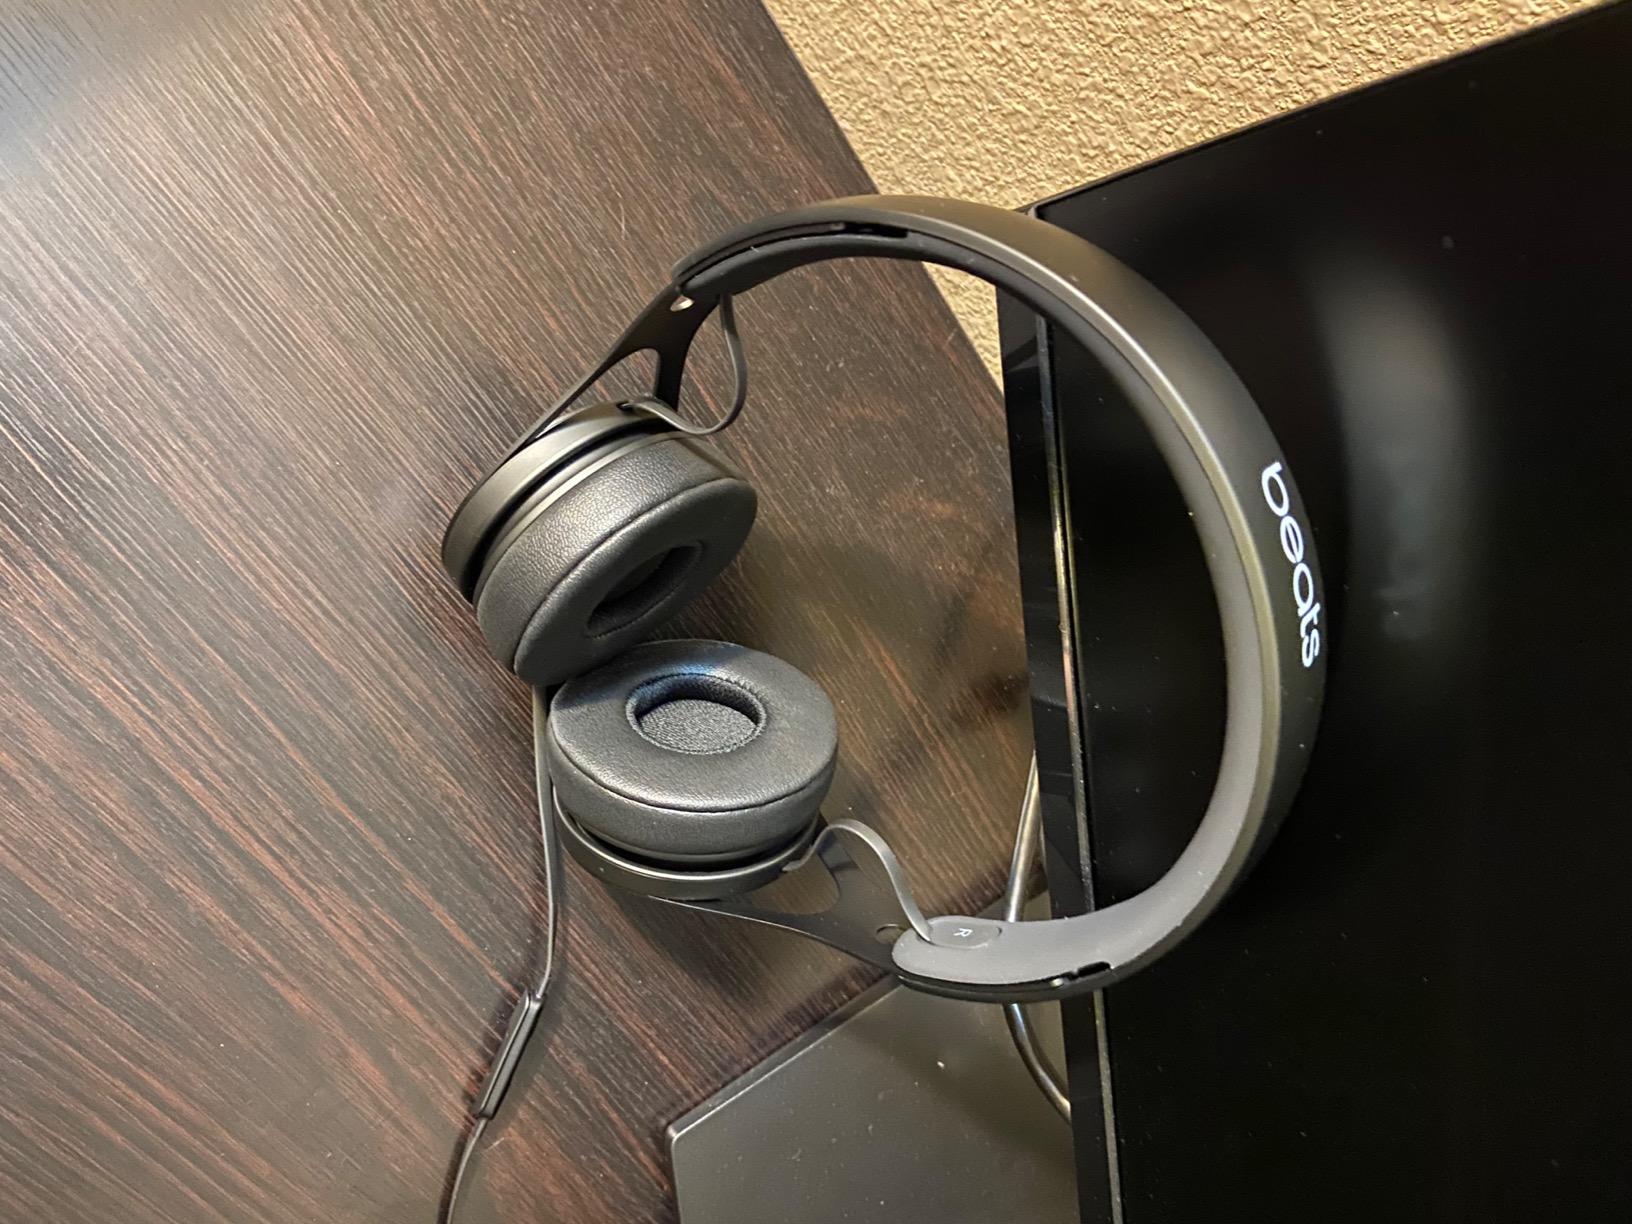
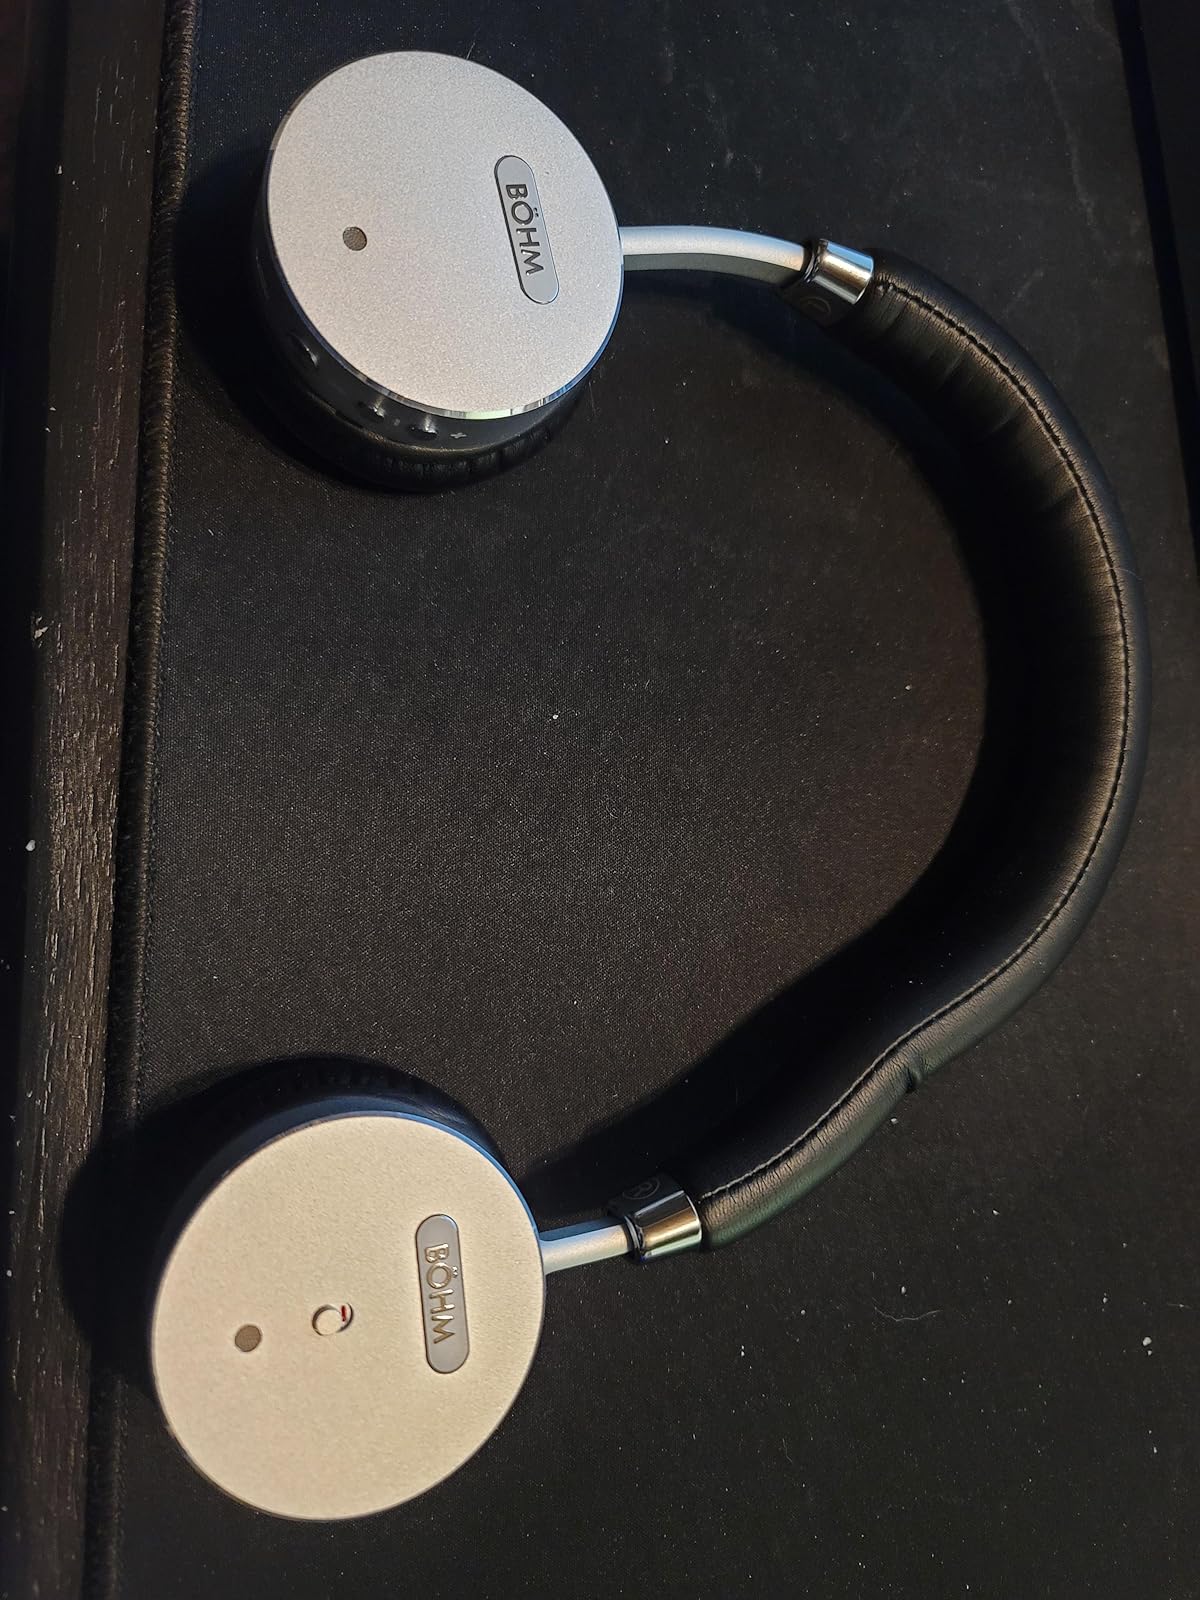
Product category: headphones
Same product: no